August Kindermann

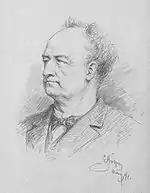
August Kinderman in an 1891 portrait by Eduard von Grützner.F

August Kindermann (6 February 1817 – 6 March 1891) was a German bass-baritone singer and regisseur, particularly noted for his performances in the operas of Richard Wagner.